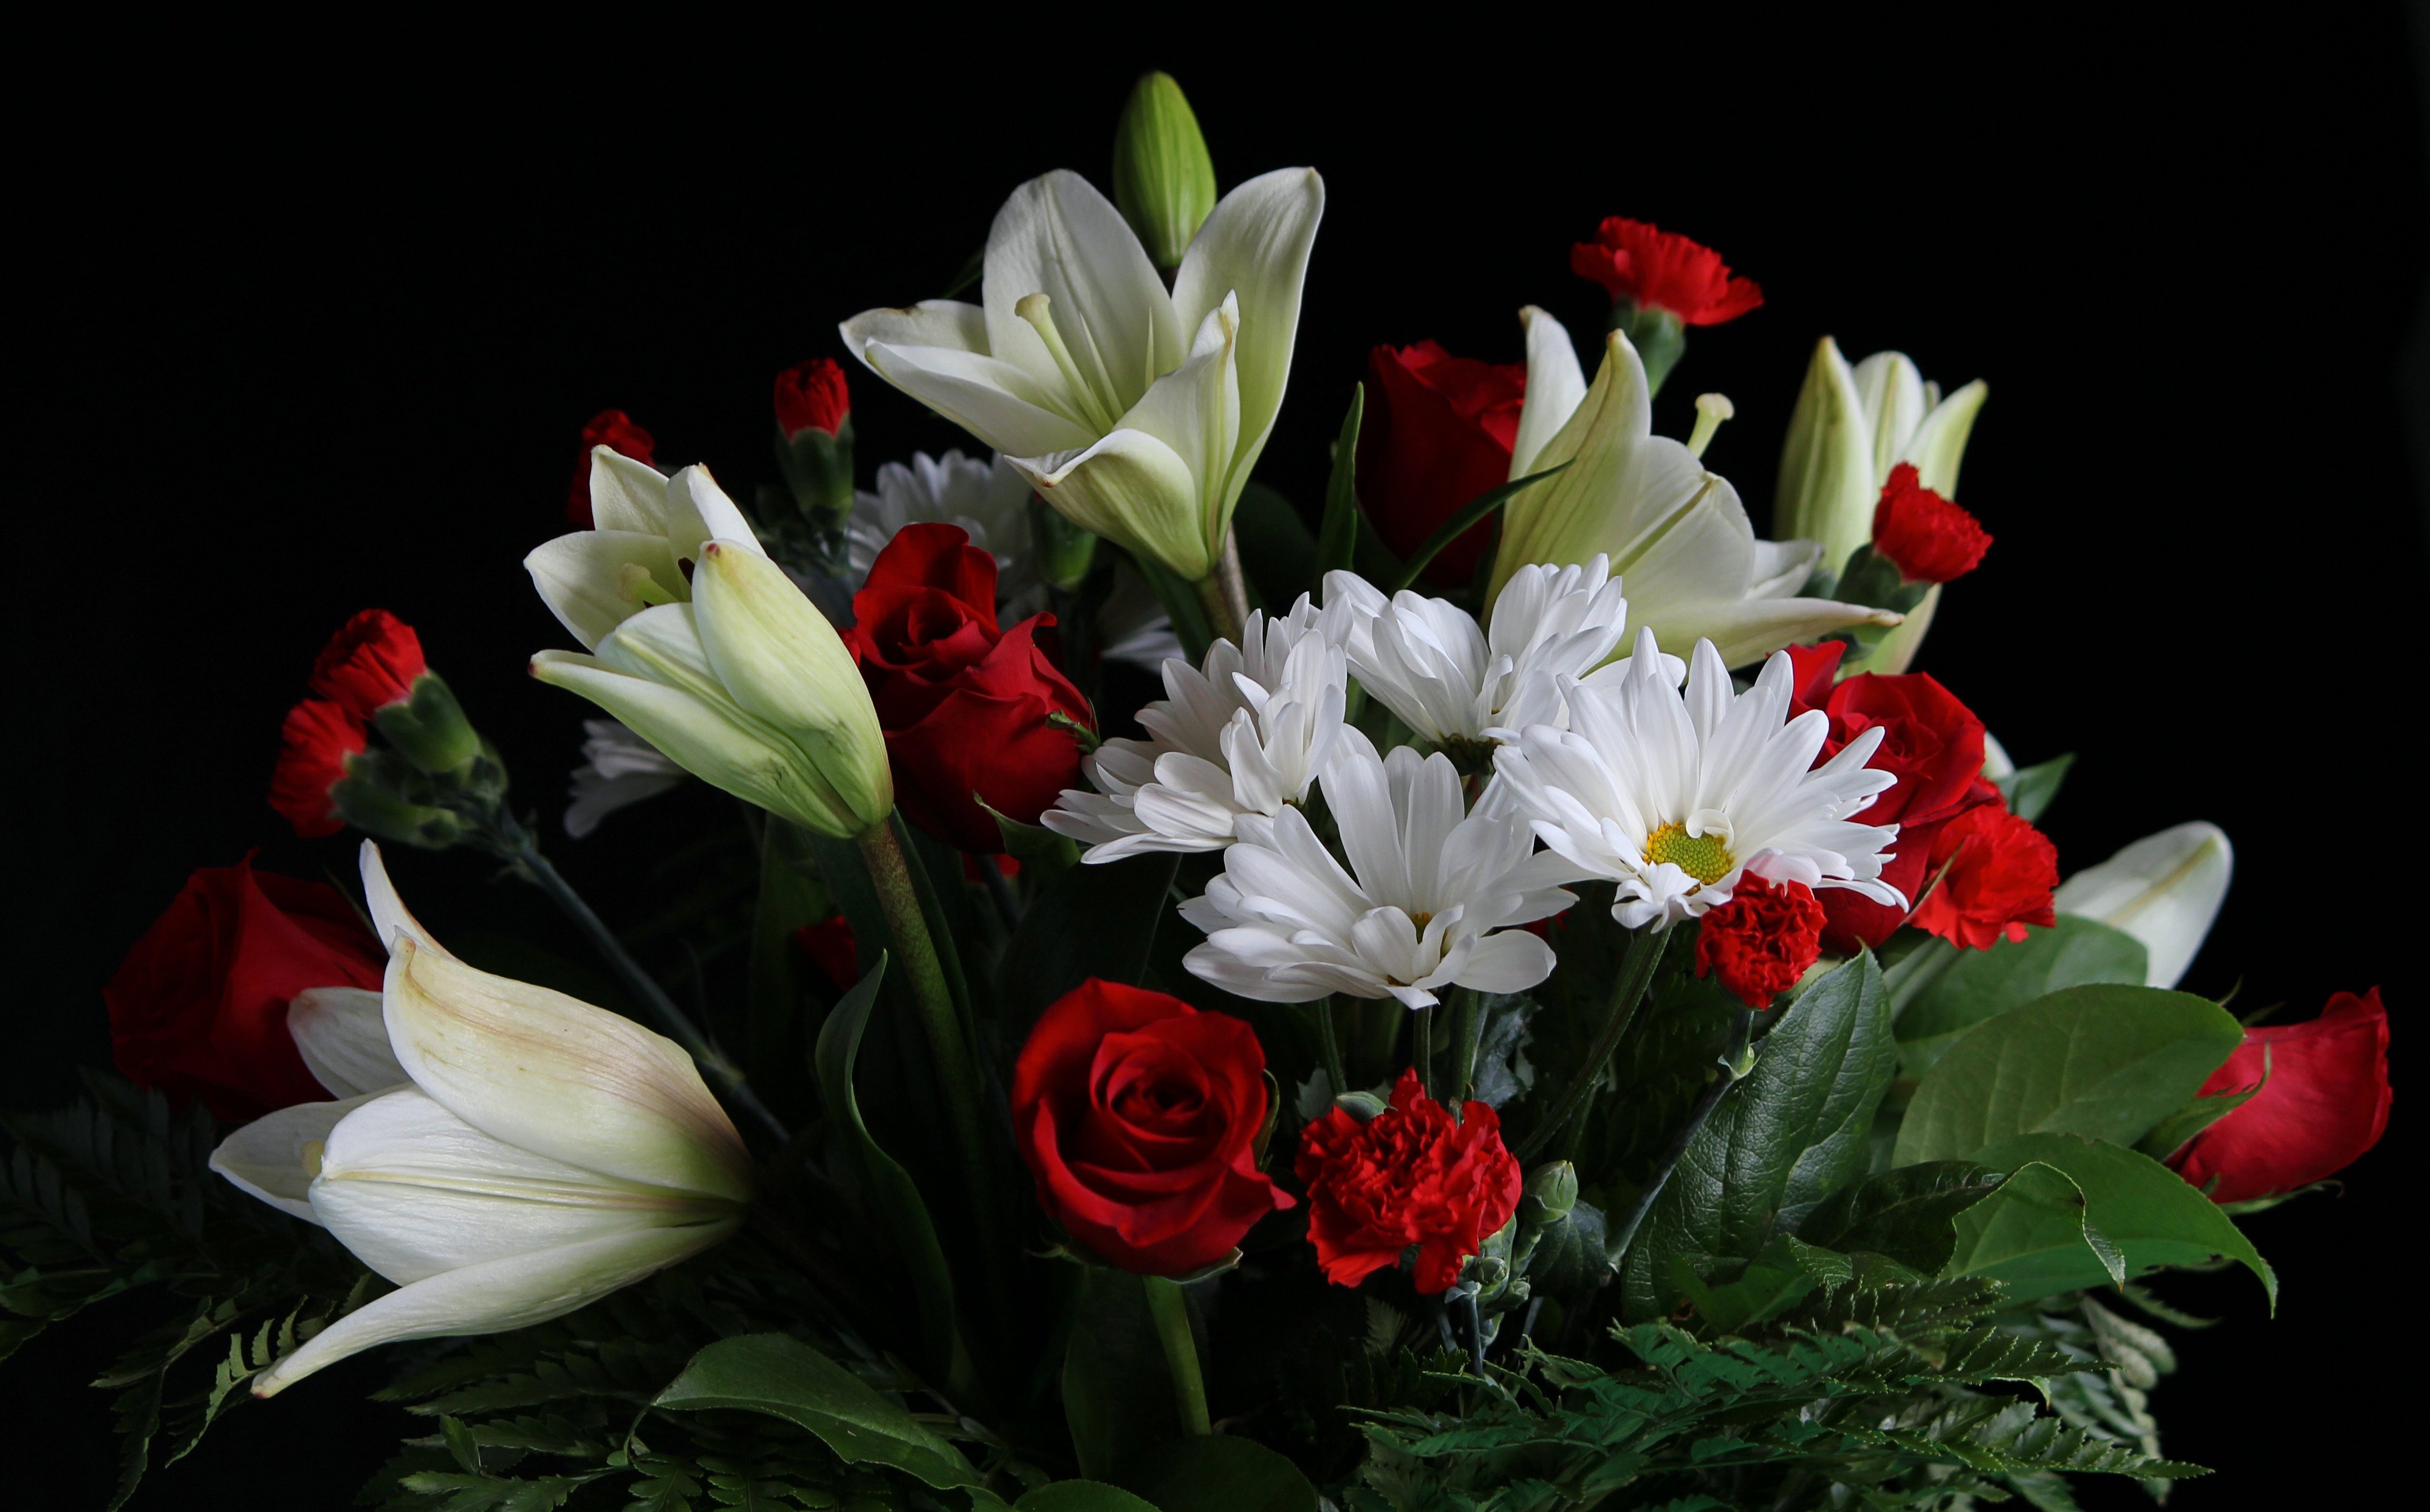
plant, flower, petal, bloom, daisy, bouquet, red, flora, fern, flower arrangement, roses, blossoms, daisies, lilies, lily, floristry, red flowers, white flowers, flowering plant, flower bouquet, cut flowers, floral design, carnations, land plant, flower arranging